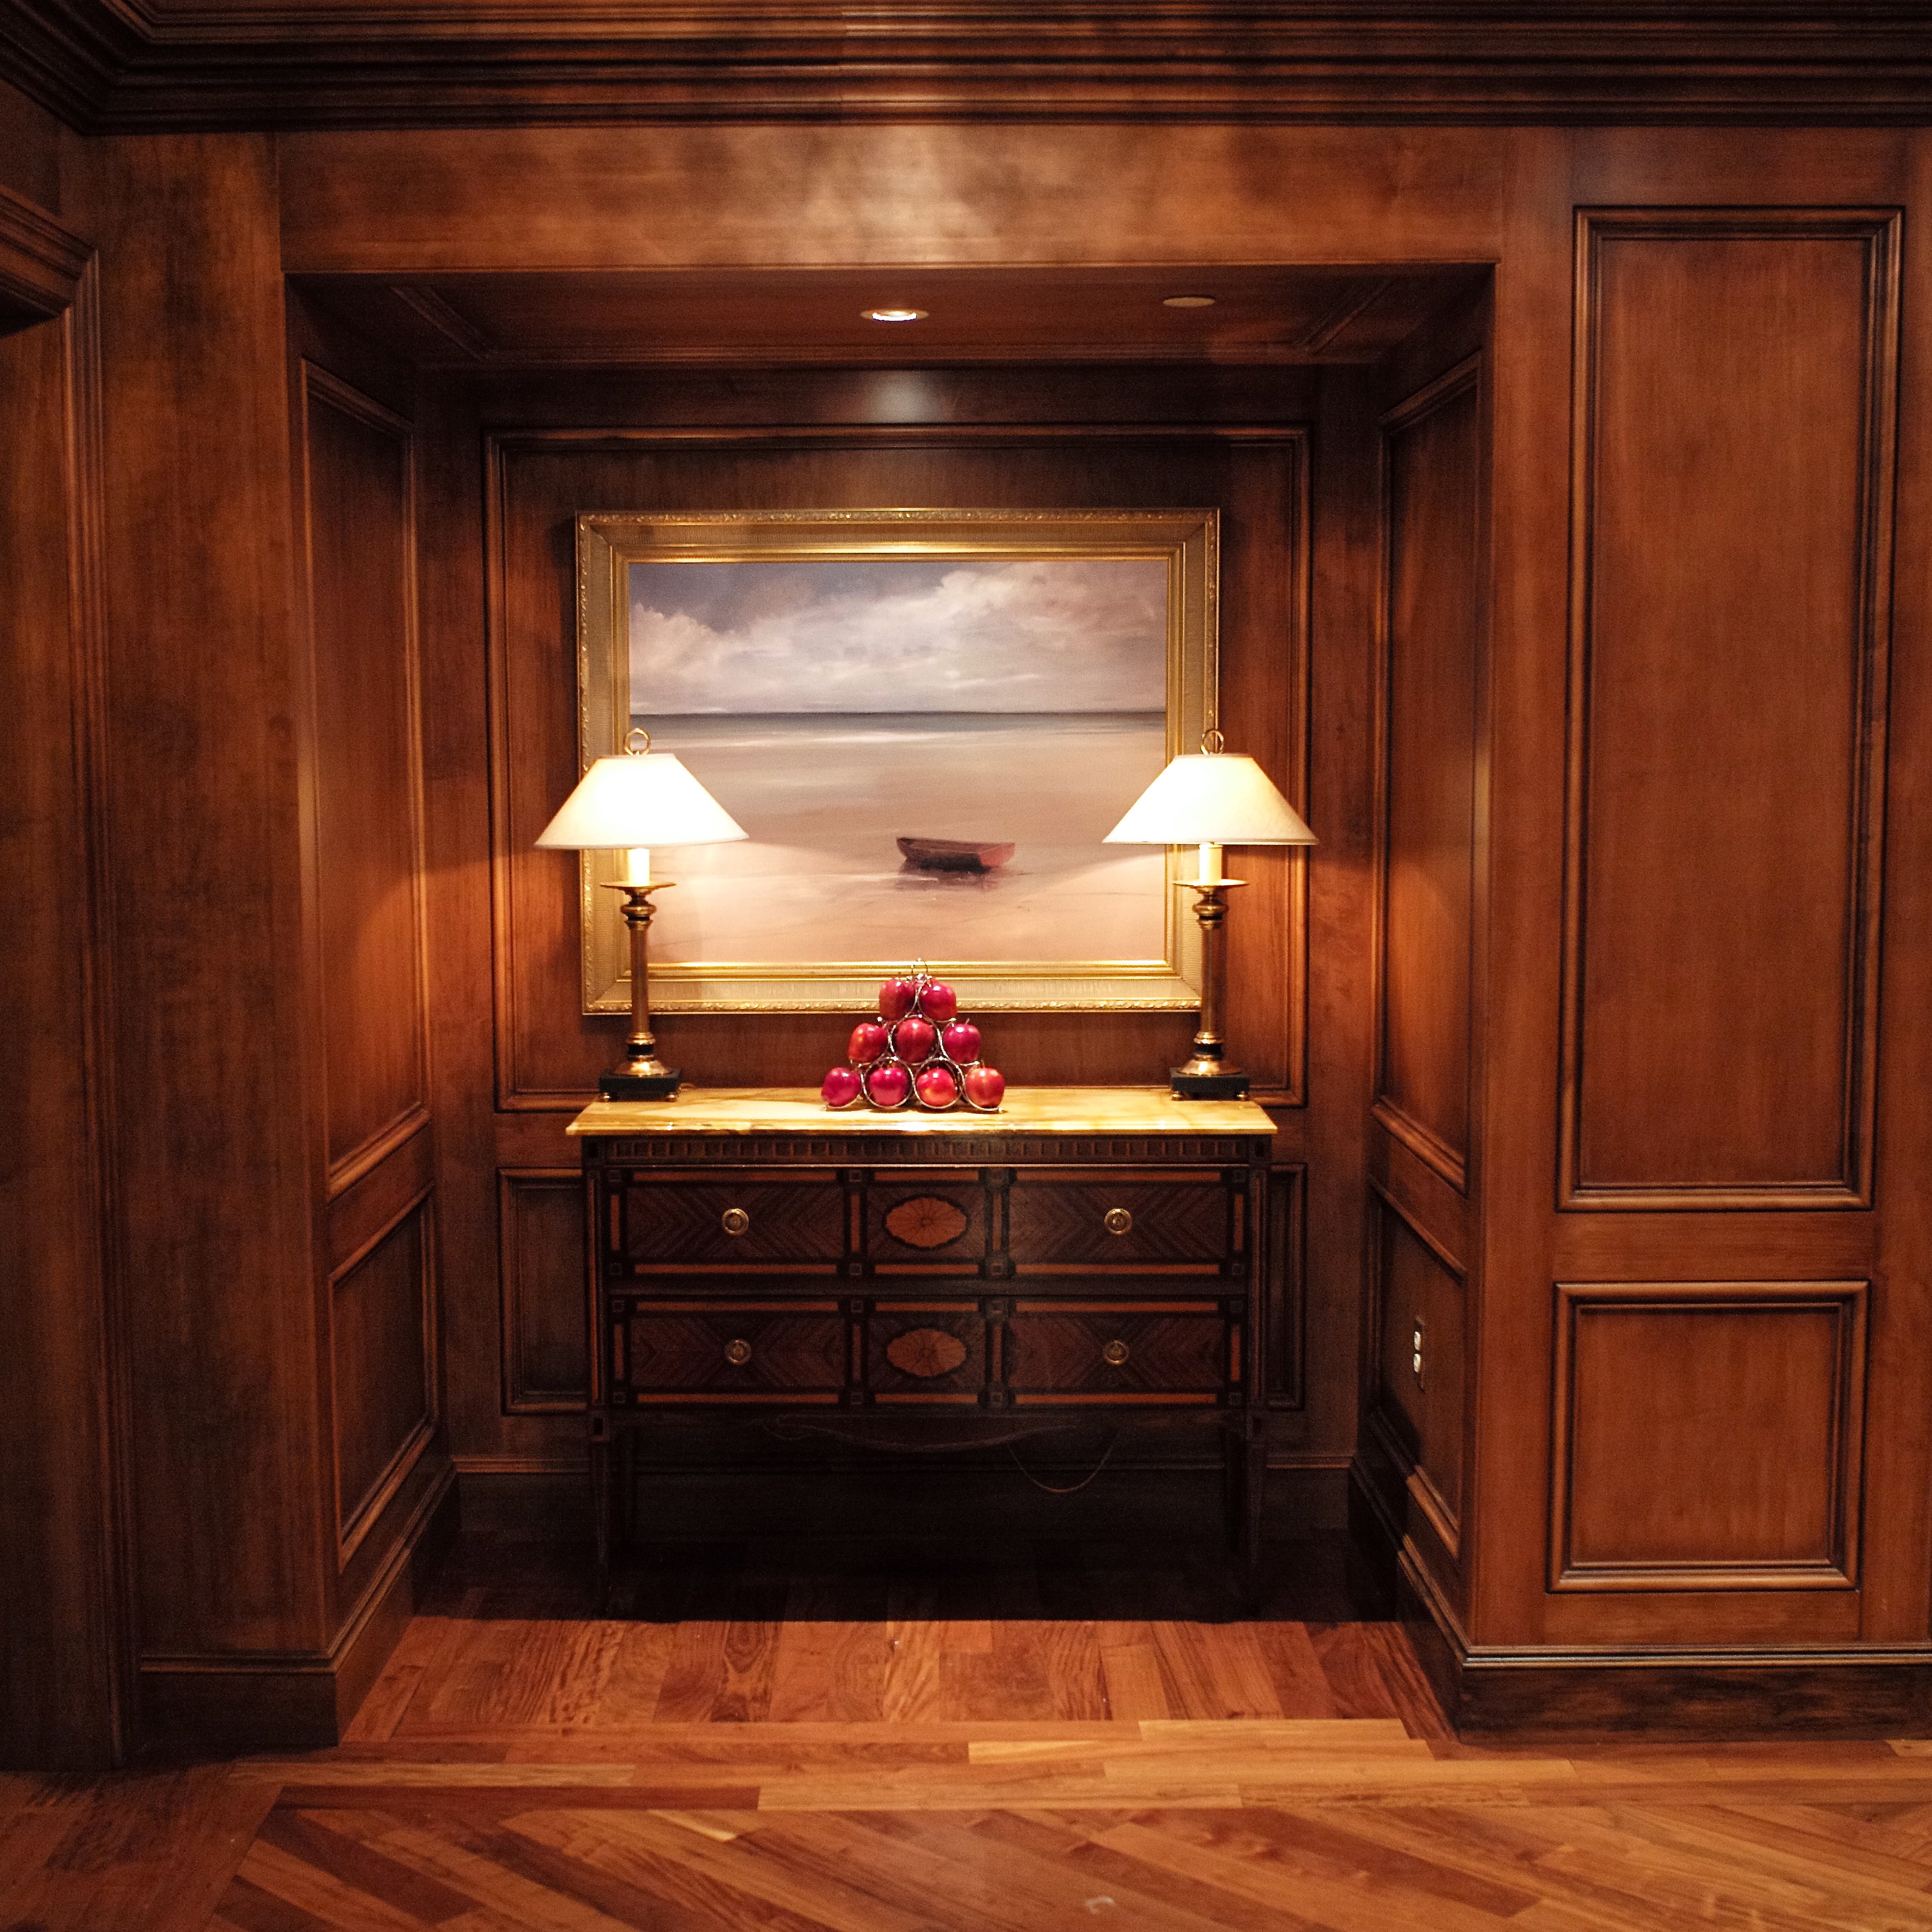
wood, floor, interior, home, summer, cottage, plaza, usa, furniture, room, decor, painting, lounge, boston, interior design, m, gold, hardwood, hotel, lamps, apples, 28, f2, estate, leica, 240, summicron, asph, copley, fairmont, panelling, flooring, wood flooring, cabinetry